Vir Singh (writer)

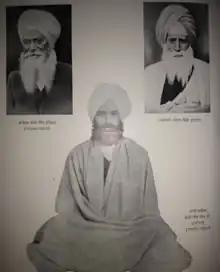
Singh with his father on the left, Charan Singh, and maternal grandfather, Giani Hazara Singh, on the right.

Singh had both the traditional indigenous learning and modern English education. He learnt Sikh scripture as well as Persian, Urdu and Sanskrit. He then joined the Church Mission School, Amritsar and took his matriculation examination in 1891 and stood first all over in the district. Singh received his secondary education at Church Mission High School, and it was while attending school that the conversion of some of his classmates from Sikhism to Christianity that Singh's own religious convictions toward Sikhism were fortified. Influenced by the Christian missionaries' use of and reference to literary sources, Singh got the idea to teach others the main dogmas of Sikhism through his own written resources. Using the skills and techniques in modern literary forms that he learned through his English courses, Singh produced stories, poems, and epics and recorded the history and philosophical ideas of Sikhism.